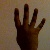
The image shows a hand gesture representing the number 4 in Indian Sign Language.